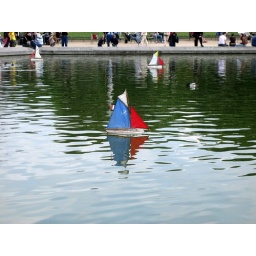
In the Jardin de Luxembourg kids could rent these small sailboats and sail them around this small pond.